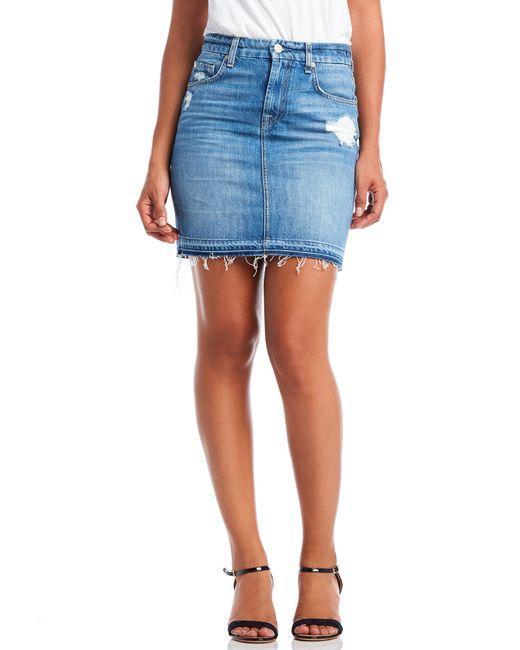
Jeansrock für Damen für den Sommer